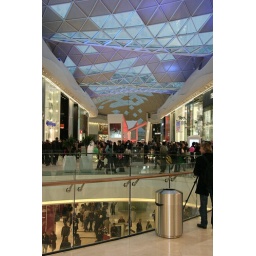
When there's no light coming in from outside, they use blue lights to make effects on the glass ceiling.